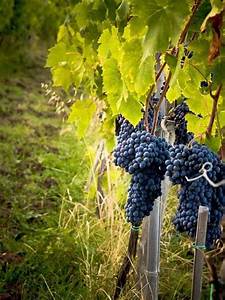
Label: Grapes